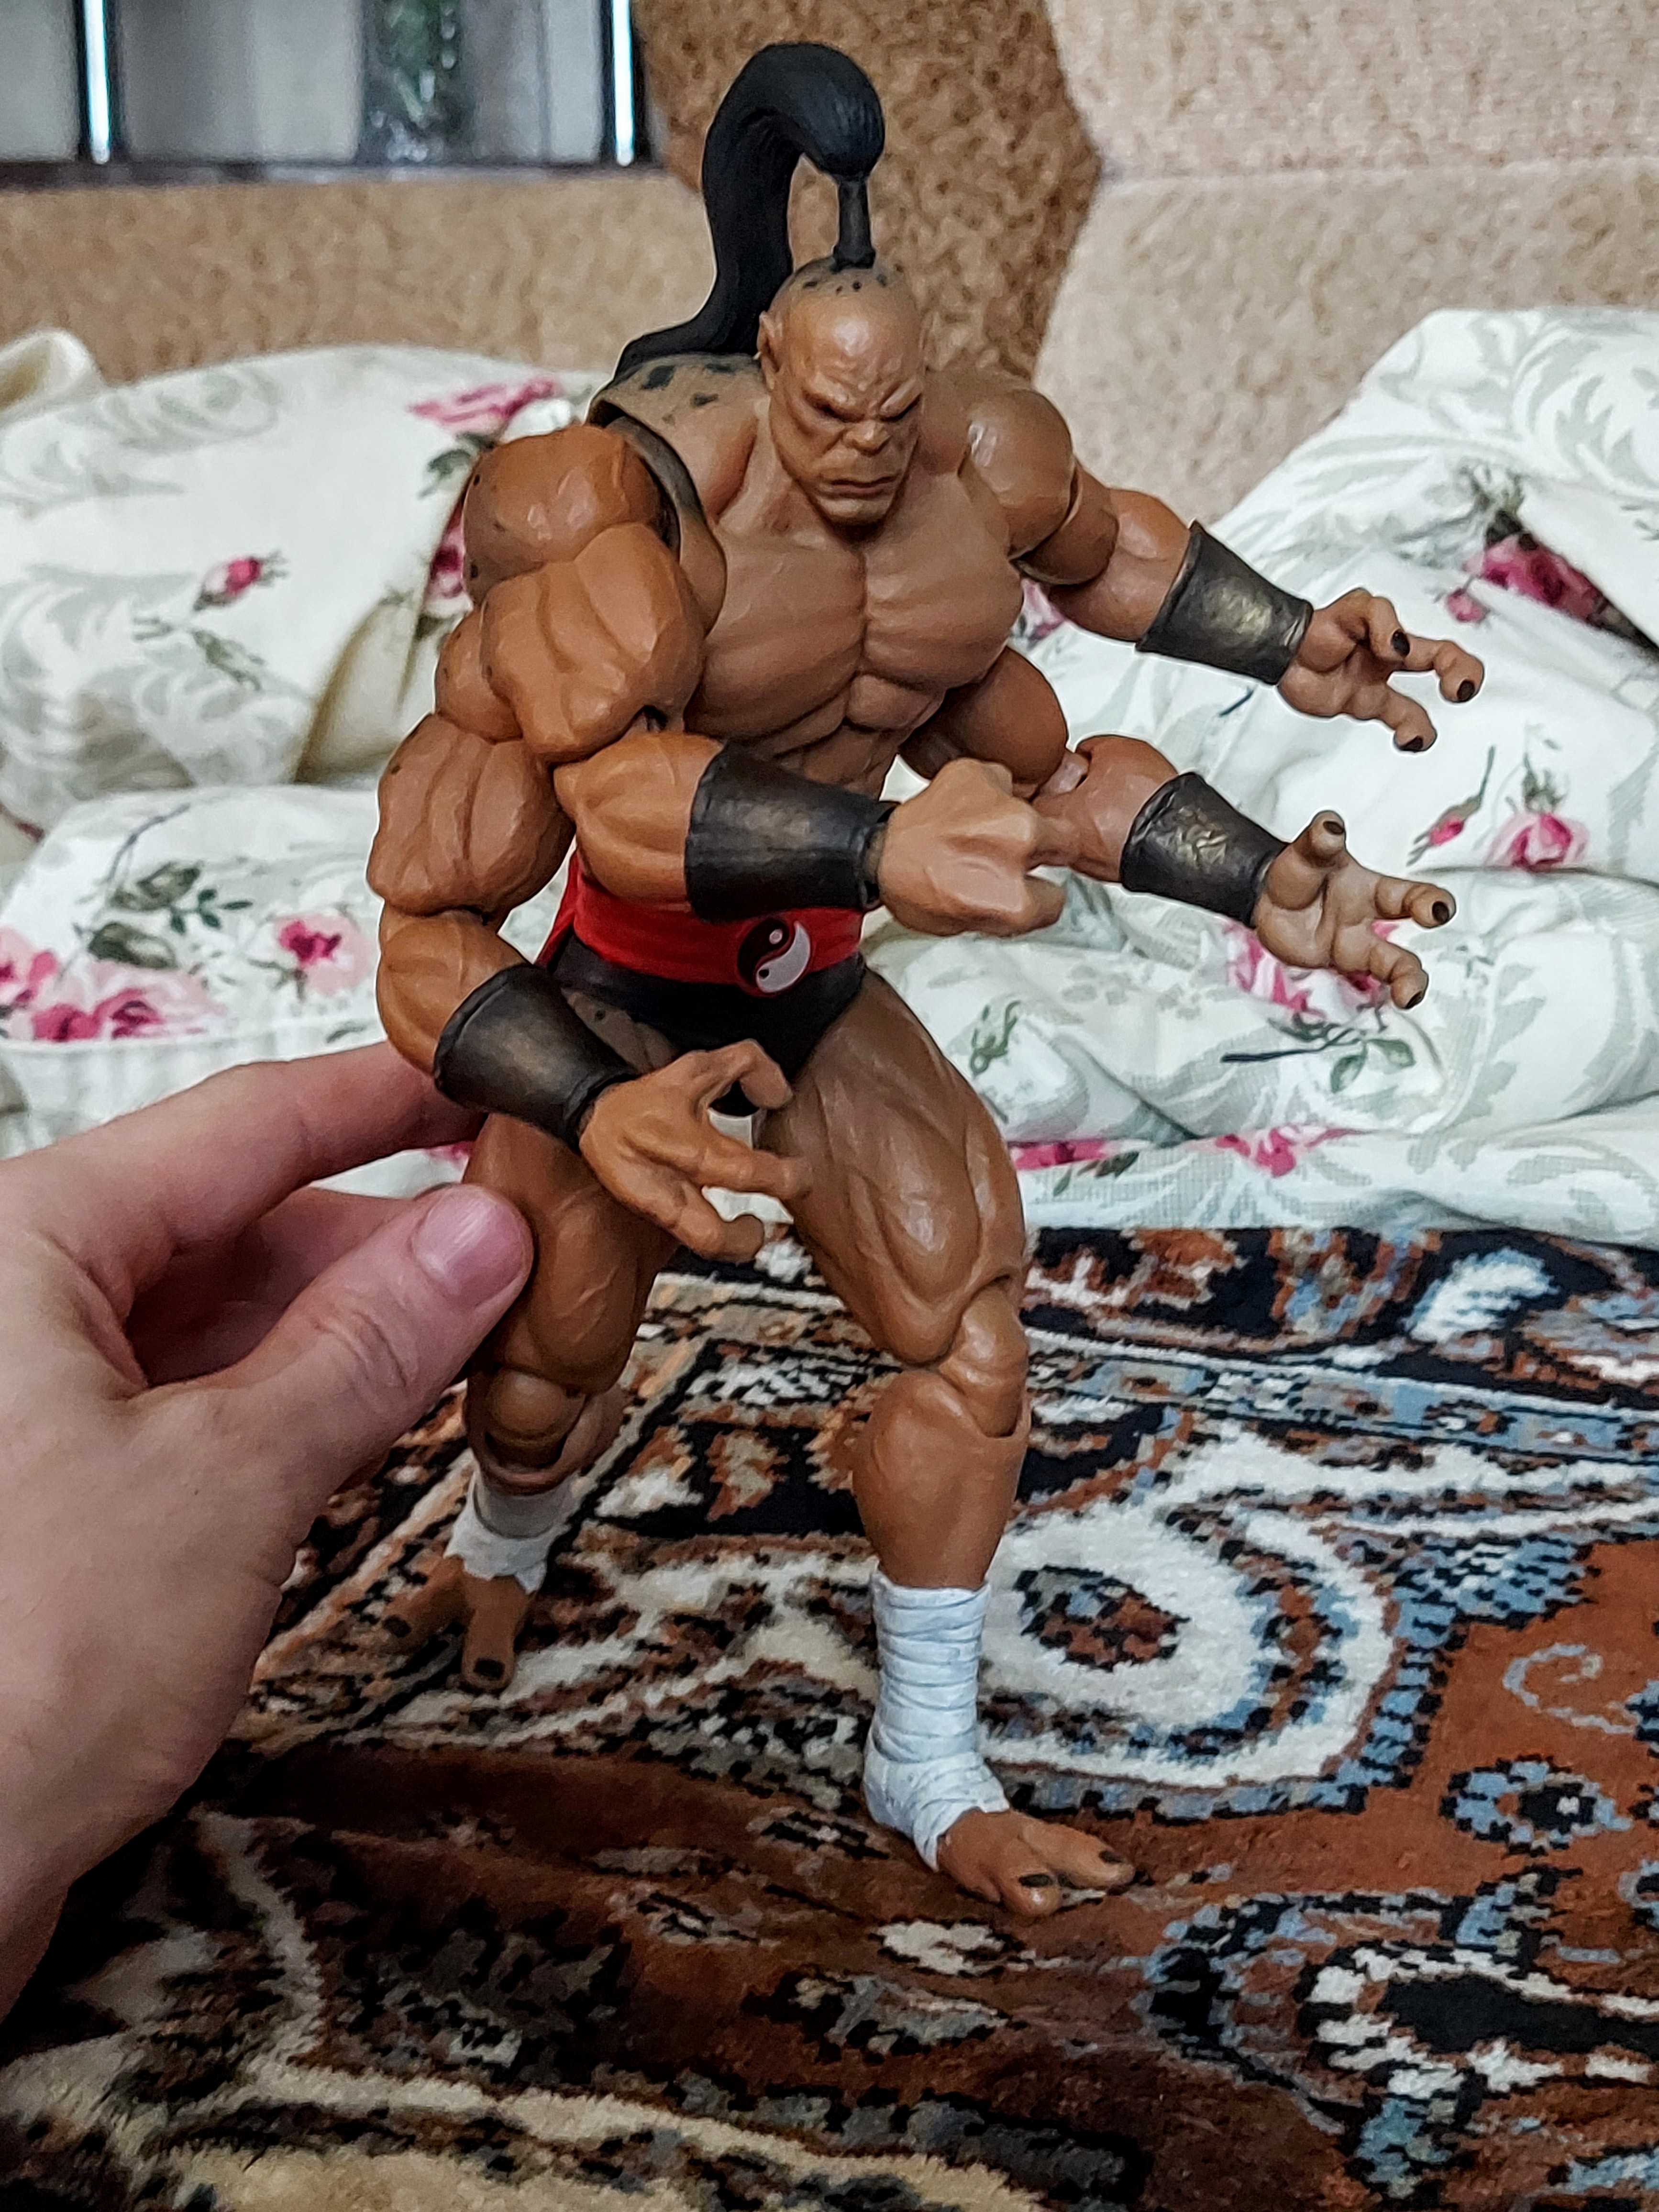
Shokan, storm, collectibles, warrior, fighter, action, figure, toy, bodybuilder, Barechested, wrestling, chest, event, art, fictional character, bodybuilding, action figure, flooring, contact sport, fiction, room, figurine, hero, flesh, superhero, linens, comics, illustration, combat sport